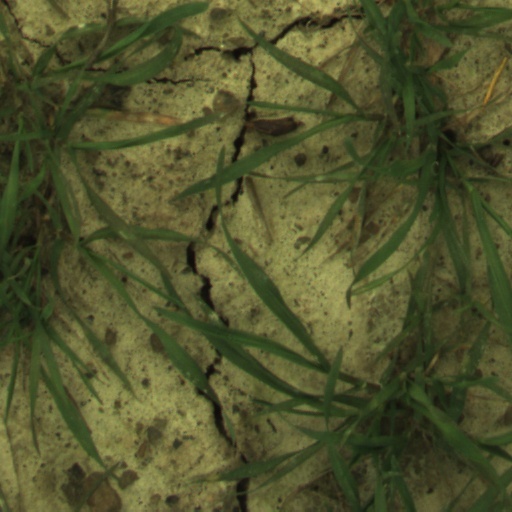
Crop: wheat